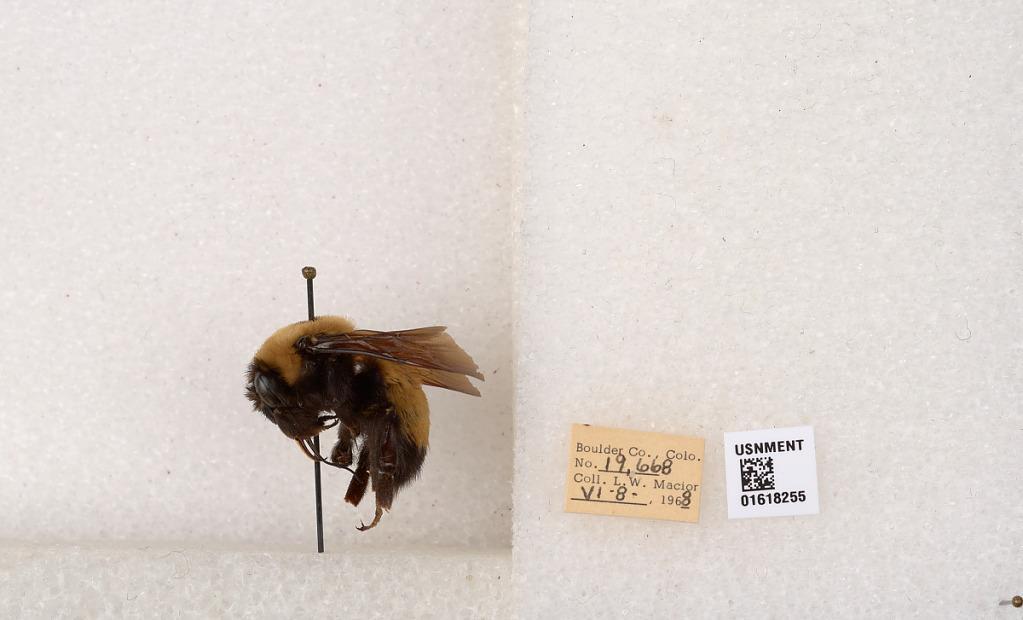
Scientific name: Bombus (Bombus) nevadensis Cresson
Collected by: L. Macior
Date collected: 1968-6-8
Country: United States
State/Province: Colorado
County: Boulder
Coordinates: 40.0925, -105.358